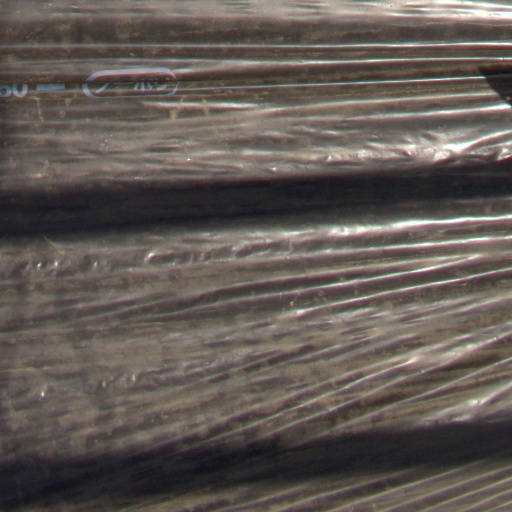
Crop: Jerusalem artichoke